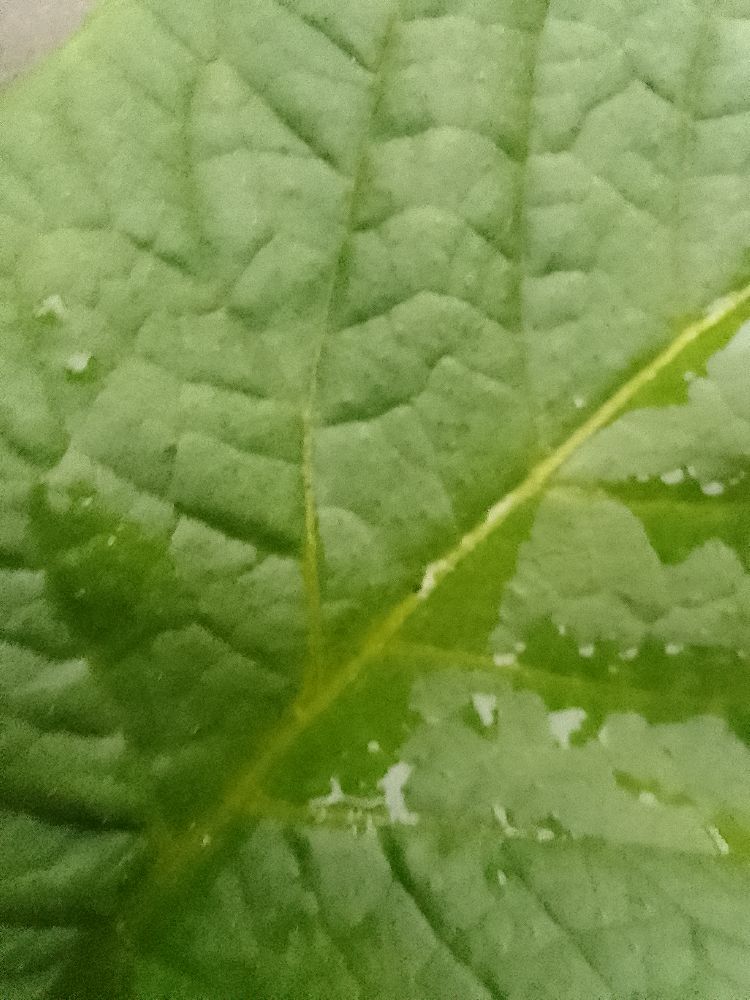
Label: Healthy